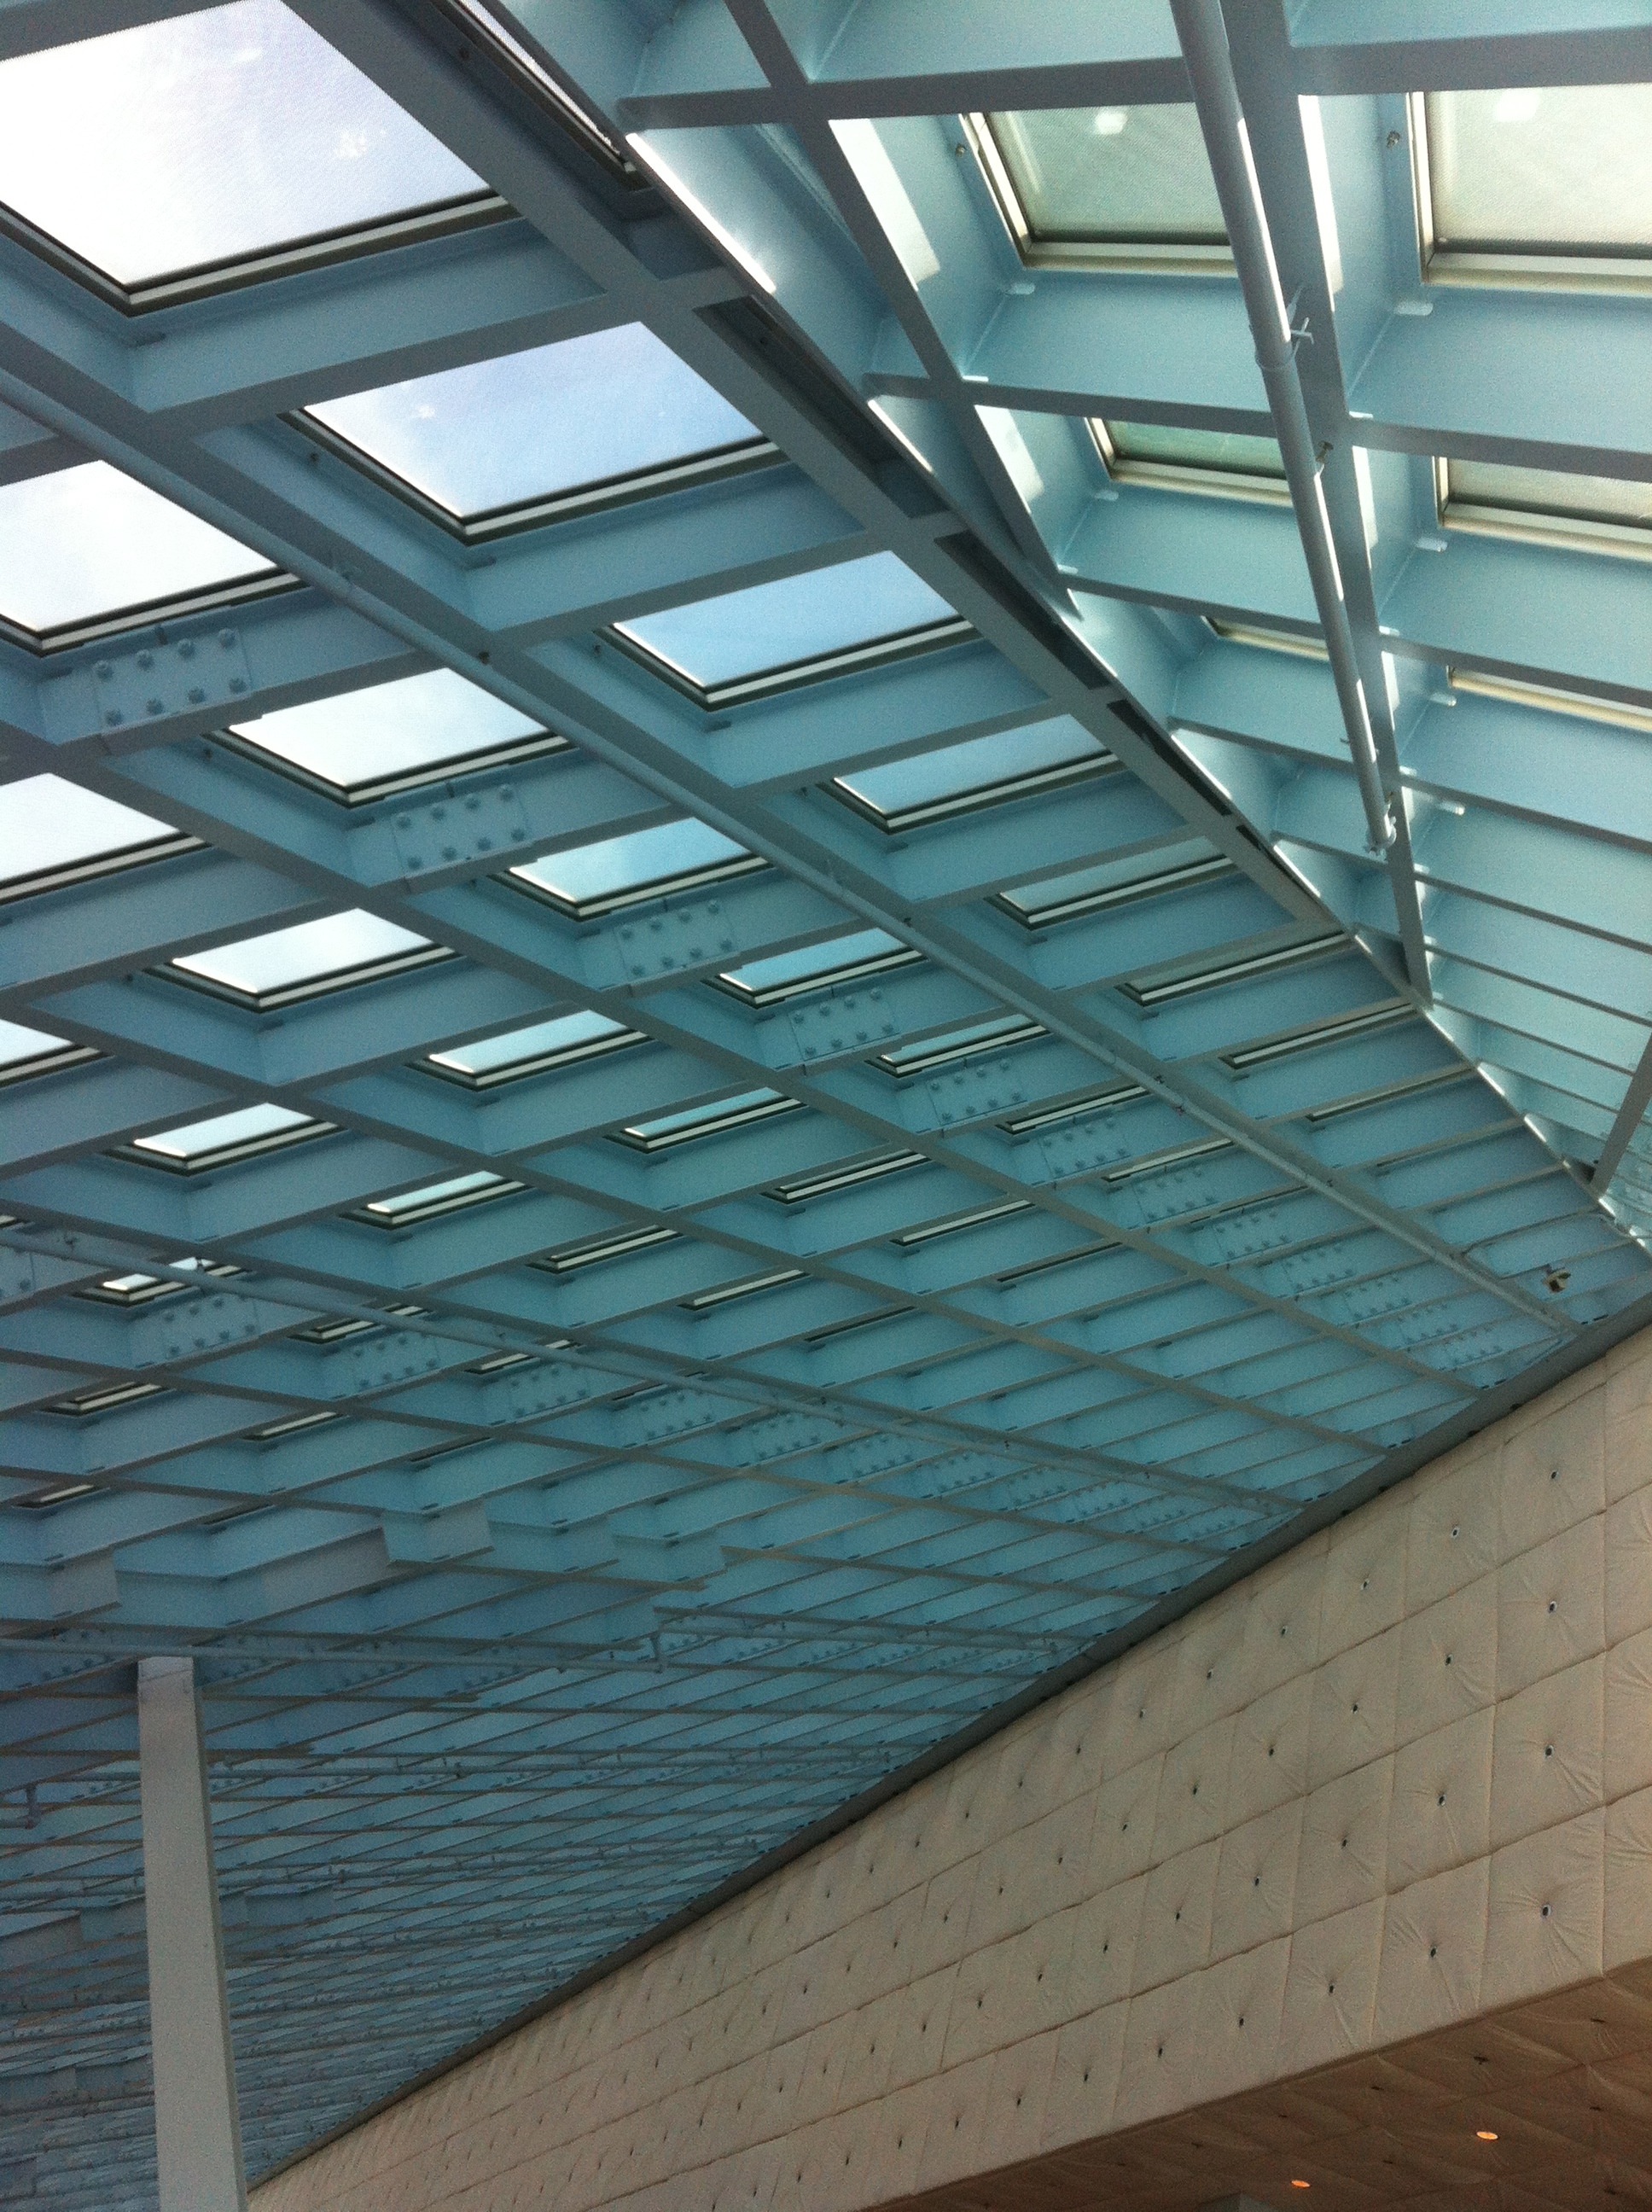
abstract, architecture, structure, wood, floor, interior, window, glass, roof, building, city, skyscraper, wall, ceiling, line, reflection, facade, blue, room, modern, material, futuristic, inside, hdr, design, bluish, flooring, daylighting, outdoor structure